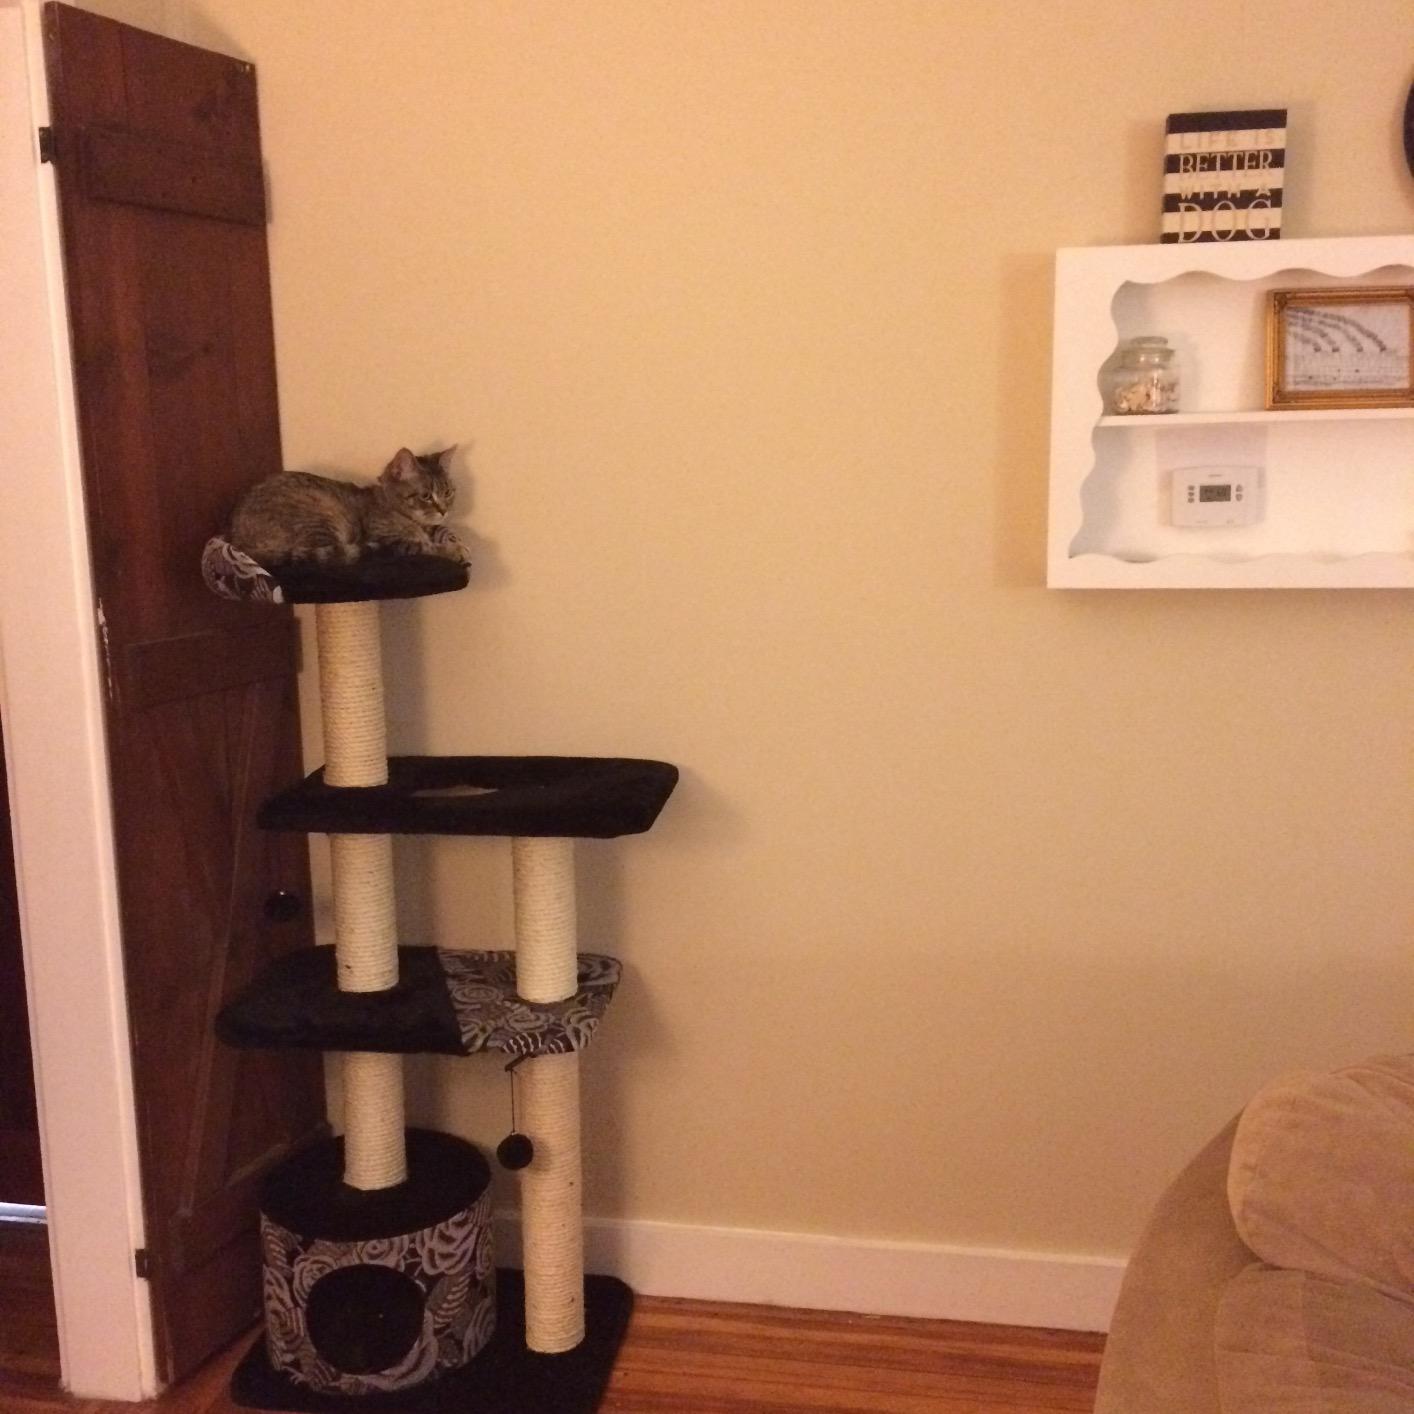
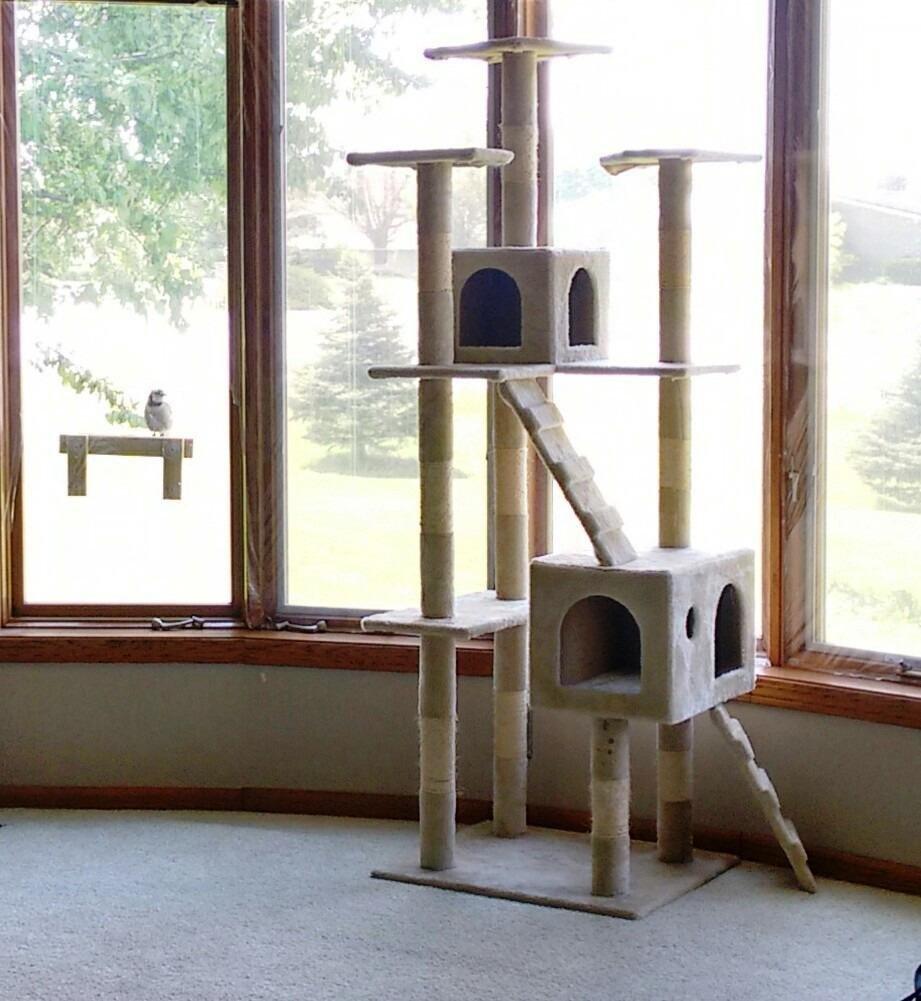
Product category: items_cat tree
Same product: no